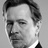
Emotion: neutral